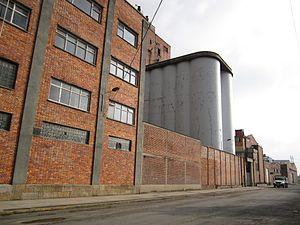
Puente Aranda est le 16ᵉ district situé au sud de Bogota, capitale de la Colombie. Sa superficie est de 17,24 km² et sa population de 282 491 habitants.